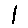
Label: 1